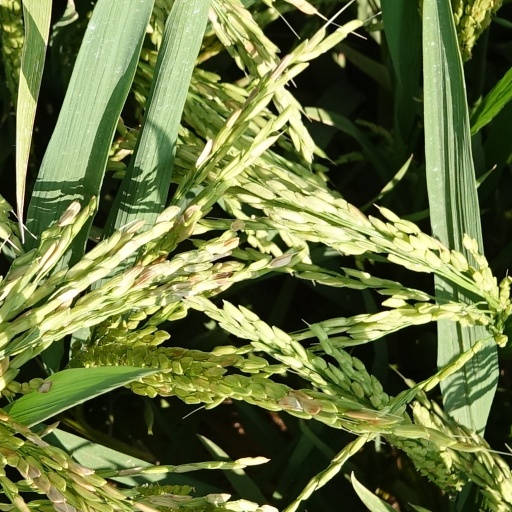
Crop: rice